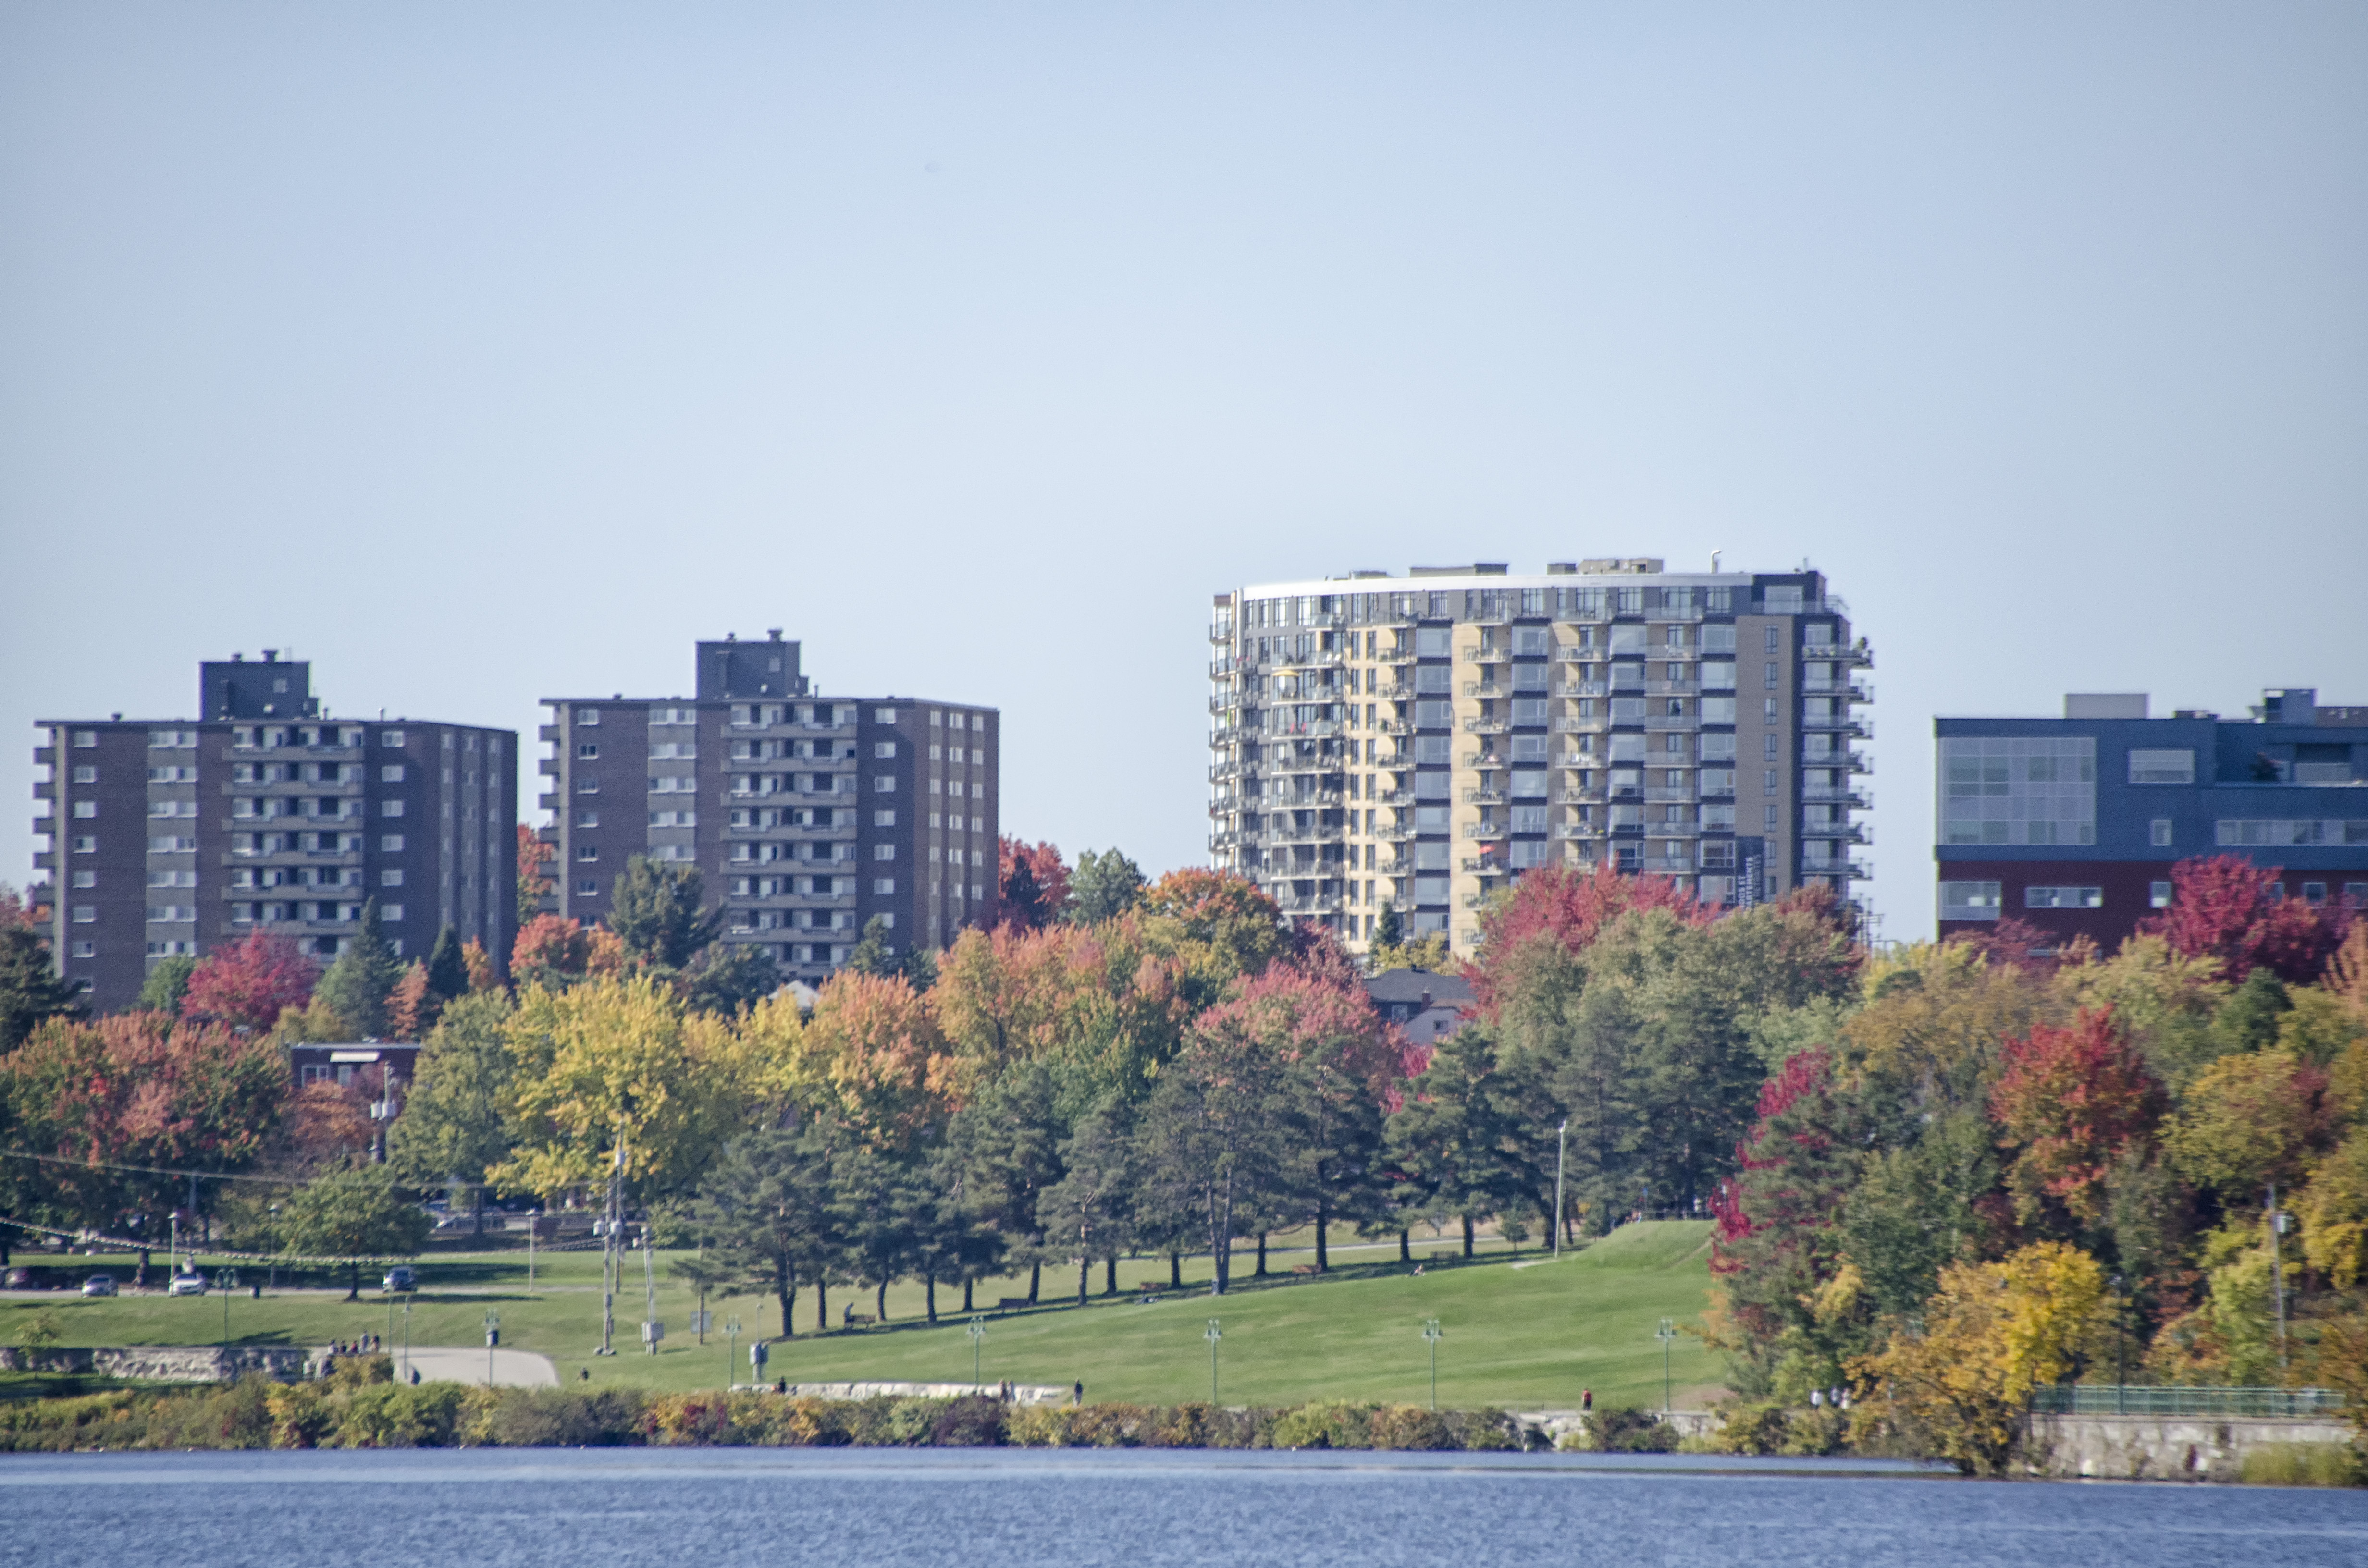
nature, horizon, skyline, city, skyscraper, cityscape, downtown, suburb, tower block, canada, quebec, sherbrooke, neighbourhood, urban area, residential area, human settlement, metropolitan area